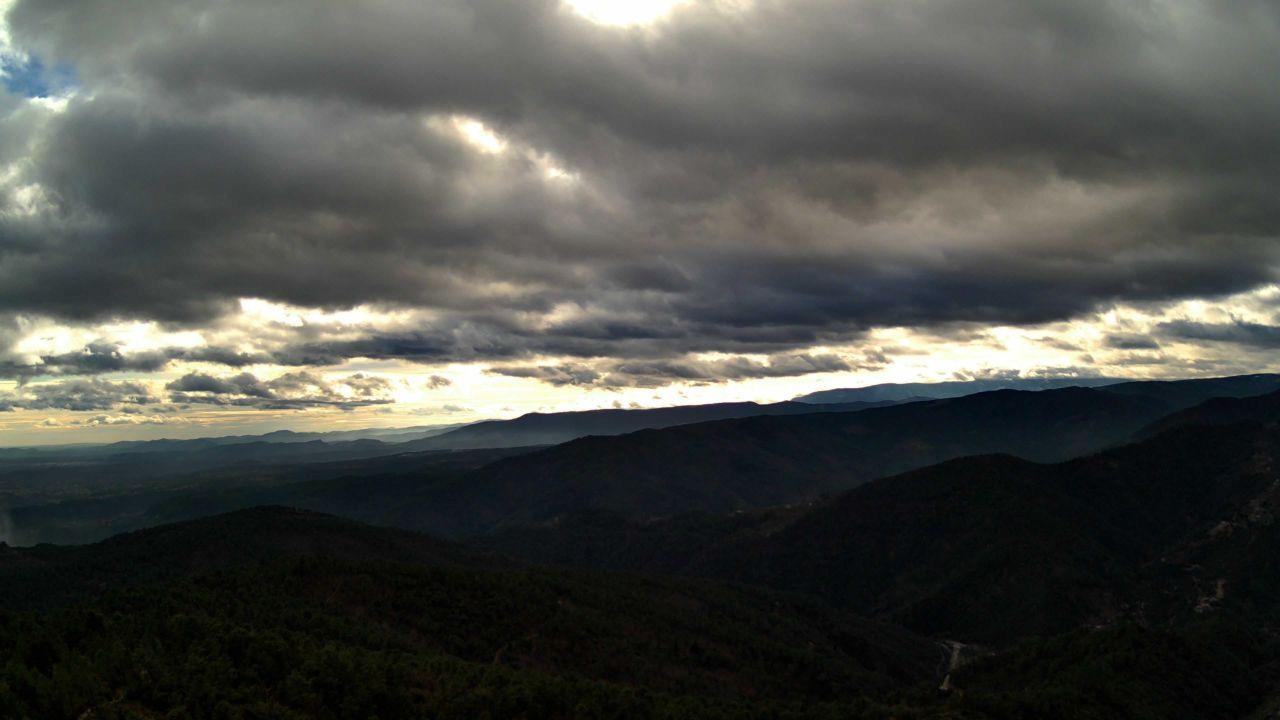
Fire: no
Smoke: yes